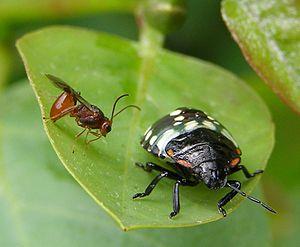
Aridelus rufotestaceus (Braconidae, Euphorinae) femelle s'apprêtant à pondre dans un jeune Nezara viridula sur câprier (Capparis sp)